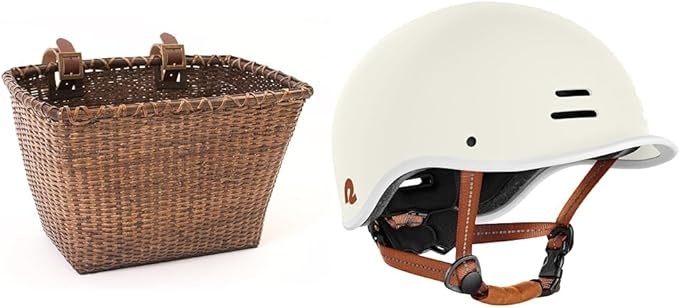
Retrospec Bicycles Cane Woven Rectangular Toto Basket with Authentic Leather Straps and Brass Buckles
About This Durable cane woven rectangular basket inspired by century-old Nantucket Lightship baskets transports items in style Adjustable helmet with 11 vents, removable pads, and dial adjustment creates a safe, comfortable fit Basket attaches to bike's front handlebars with adjustable leather straps and brass buckles, no tools required Helmet has a built-in visor to block sunlight during rides Tested helmet meets safety standards with durable ABS shell and EPS foam interior Overview Brand : Retrospec Color : Dark Stain Mounting Type : Handlebar Mount Load Capacity : 33.1 Pounds Size : 15' x 9' x 11'
Brand: Retrospec
Category: Sporting Goods > Outdoor Recreation > Cycling > Bicycle Accessories > Bicycle Baskets